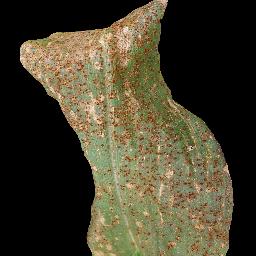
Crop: corn
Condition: (maize)_common_rust